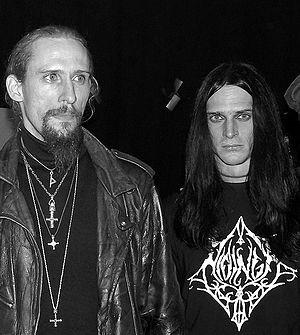
Kristian Eivind Espedal, plus connu sous son nom de scène Gaahl, est un chanteur norvégien, célèbre pour avoir été l'ancien chanteur du groupe norvégien de black metal Gorgoroth. Il est aussi le fondateur et le leader de Trelldom et de Gaahlskagg. Il a aussi été impliqué dans d'autres projets, tels que Wardruna.